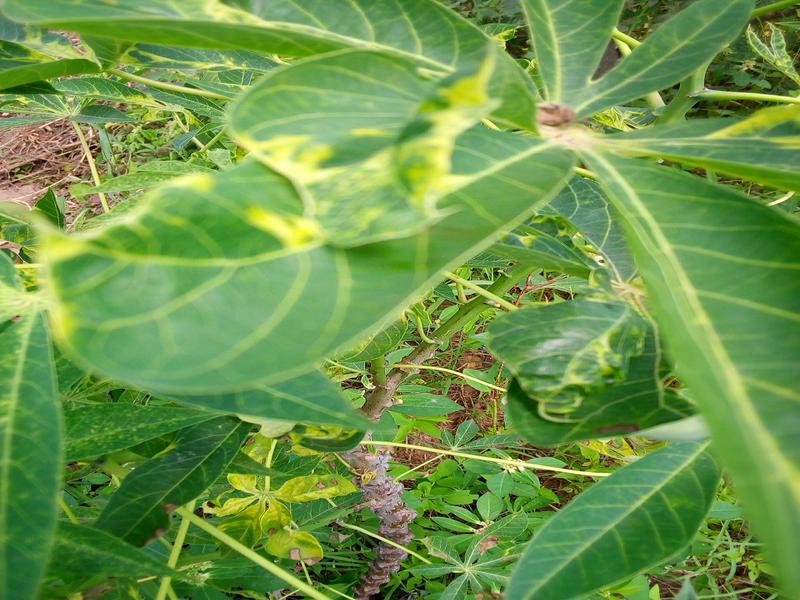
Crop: cassava
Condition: mosaic_disease